Authentic Labor Front

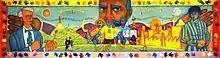
Mural in Mexico City painted to show solidarity between the United Electrical Workers (UE) and FAT. 1997.

Following the implementation of the North American Free Trade Agreement (NAFTA) in 1994, the FAT became one of the main organizations to oppose it. The FAT has participated in international "cross-border solidarity" campaigns with other unions such as the United Electrical Workers of the United States and the United Steelworkers in the United States and Canada. It has also engaged in other social justice initiatives, such as campaigns around women's rights. Though independent from any political party, the FAT tends to side with the center-left National Regeneration Movement (MORENA).